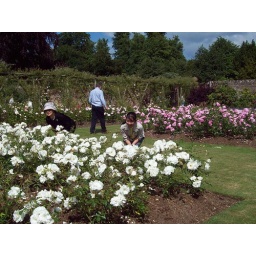
bending over white roses